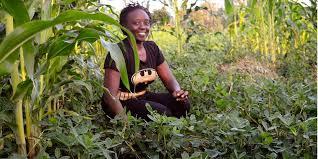
Hili ni shamba ambayo mimea imepandwa,mwanamke huyu ameinama katikati ya mahindi,Ampapo kamemea magugu mwanamke huyu ametabasamu mahindi inatumika kutengenezea unga inatumika kutengeneza ugali.